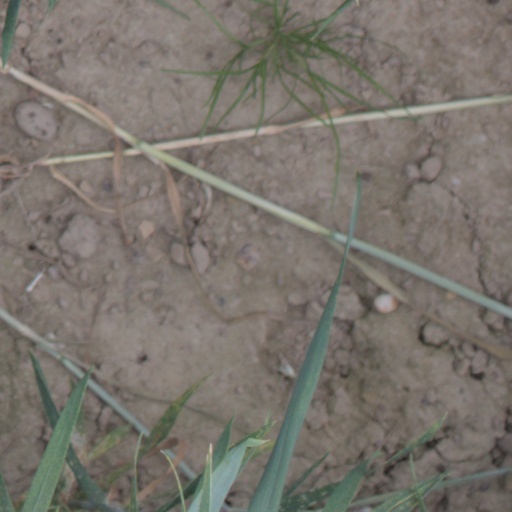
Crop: wheat